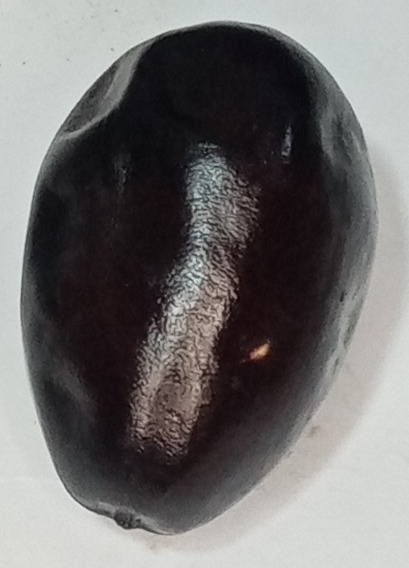
Variety: kupro
Size: large
Grade: grade-1